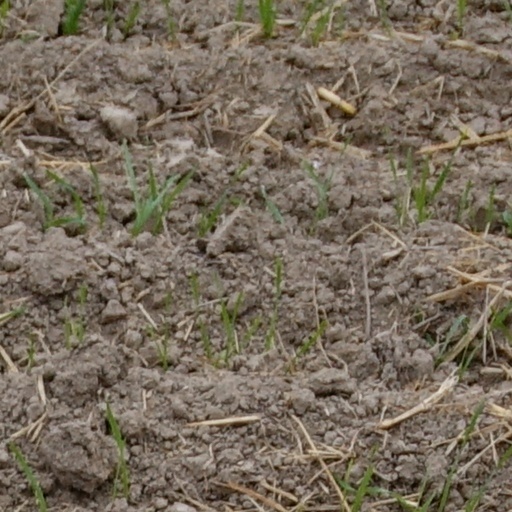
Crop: wheat